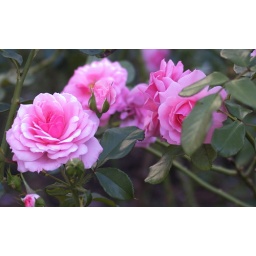
A few pink roses in an urban garden.